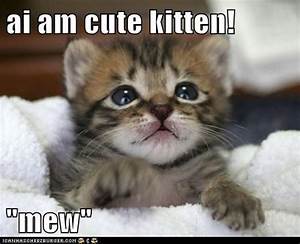
Label: cat